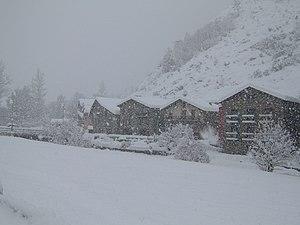
Ansalonga est un des huit villages ainsi que l'un des cinq quarts de la paroisse d'Ordino en Andorre qui comptait 58 habitants en 2017.